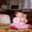
Label: baby